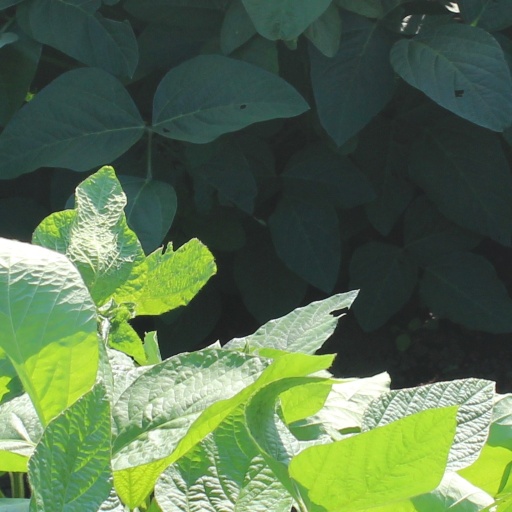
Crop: soybean